Soulé Steam Feed Works

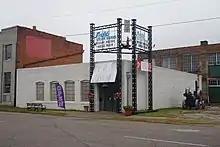
Mississippi Industrial Heritage Museum

The company is most widely known for serving the lumber industry that boomed from about 1885 to the 1930s. At the turn of the century, steam was the only portable and dependable source of power, and the Soulé Rotary Steam Engine was patented in 1896. The engine was used from 1892 to 1922 to drive sawmill carriages, which would help feed lumber into a spinning saw blade. The engine could also power winches to load and unload logs to and from railroad cars and wagons. A total of 2,300 engines were built at the plant and sold around the world; a few are still in operation in Australia and India. Other countries in which the engine was sold include South Africa, Cuba, Ecuador, Mexico, the Philippines, Brazil, Canada, New Zealand, Peru, Venezuela, and Colombia. Though the engines were touted as "the most durable and easily controlled" engines of the time, they were sometimes referred to as "steam hogs" because much steam was required to make them run. Soulé patented an improvement to the rotary engine in 1902, but more improvements were needed to keep up with competition.